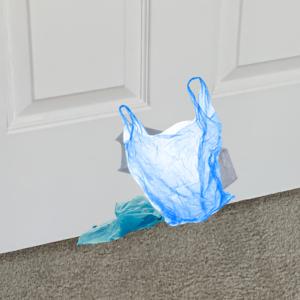
Label: plasticbags